Freedom Force (1988 video game)

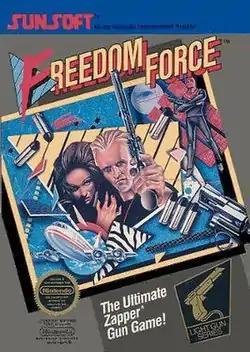
NES cover art

Freedom Force is a video game developed and published by Sunsoft for the Nintendo Entertainment System in 1988. The player takes the role of a sharpshooter in a counter-terrorist organization. This is one of the few games to require the NES Zapper light gun accessory. The game was released in arcades by Nintendo on the Nintendo VS. System as "VS. Freedom Force" that year.